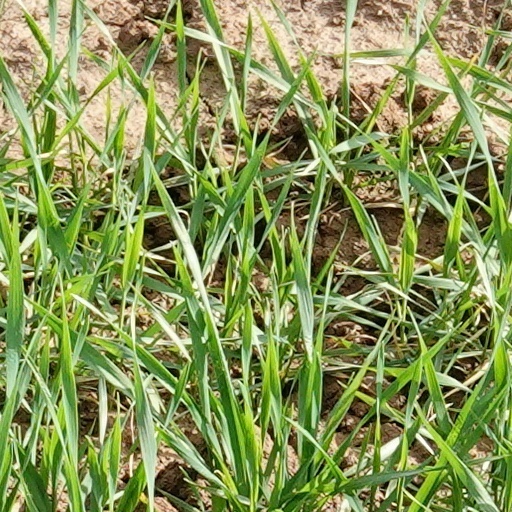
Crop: wheat